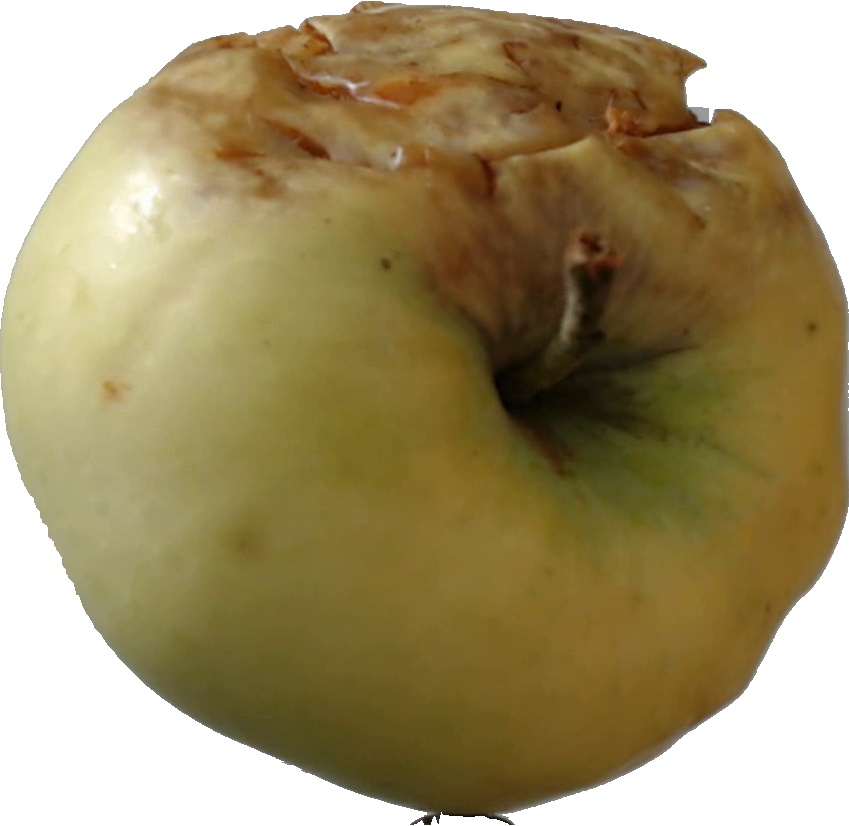
Label: apple_hit_1